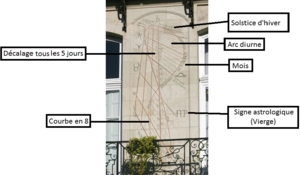
Photographie légendée issue du site
La méridienne de la place de la Bourse est une méridienne située au deuxième étage de la façade de l'immeuble situé au 8 place de la Bourse à Nantes. Il fait partie d’immeubles sur pilotis au niveau de « Port-au-vin » devenu la place du Commerce.